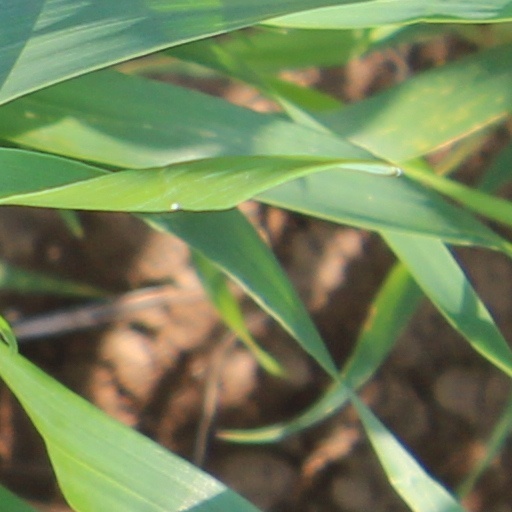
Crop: wheat